Lauterecken-Grumbach station

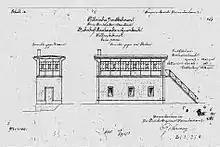
Signal box at Lauterecken-Grumbach station

The station also had two Signal boxes, one of which still exists and is protected as a monument. It is built of ashlar with three portals on the long sides. Its floor is made of bricks and it has iron rooms. In addition, it had a clamping room ("Spannwerk") in the basement to ensure correct tensions on the interlocking cables.